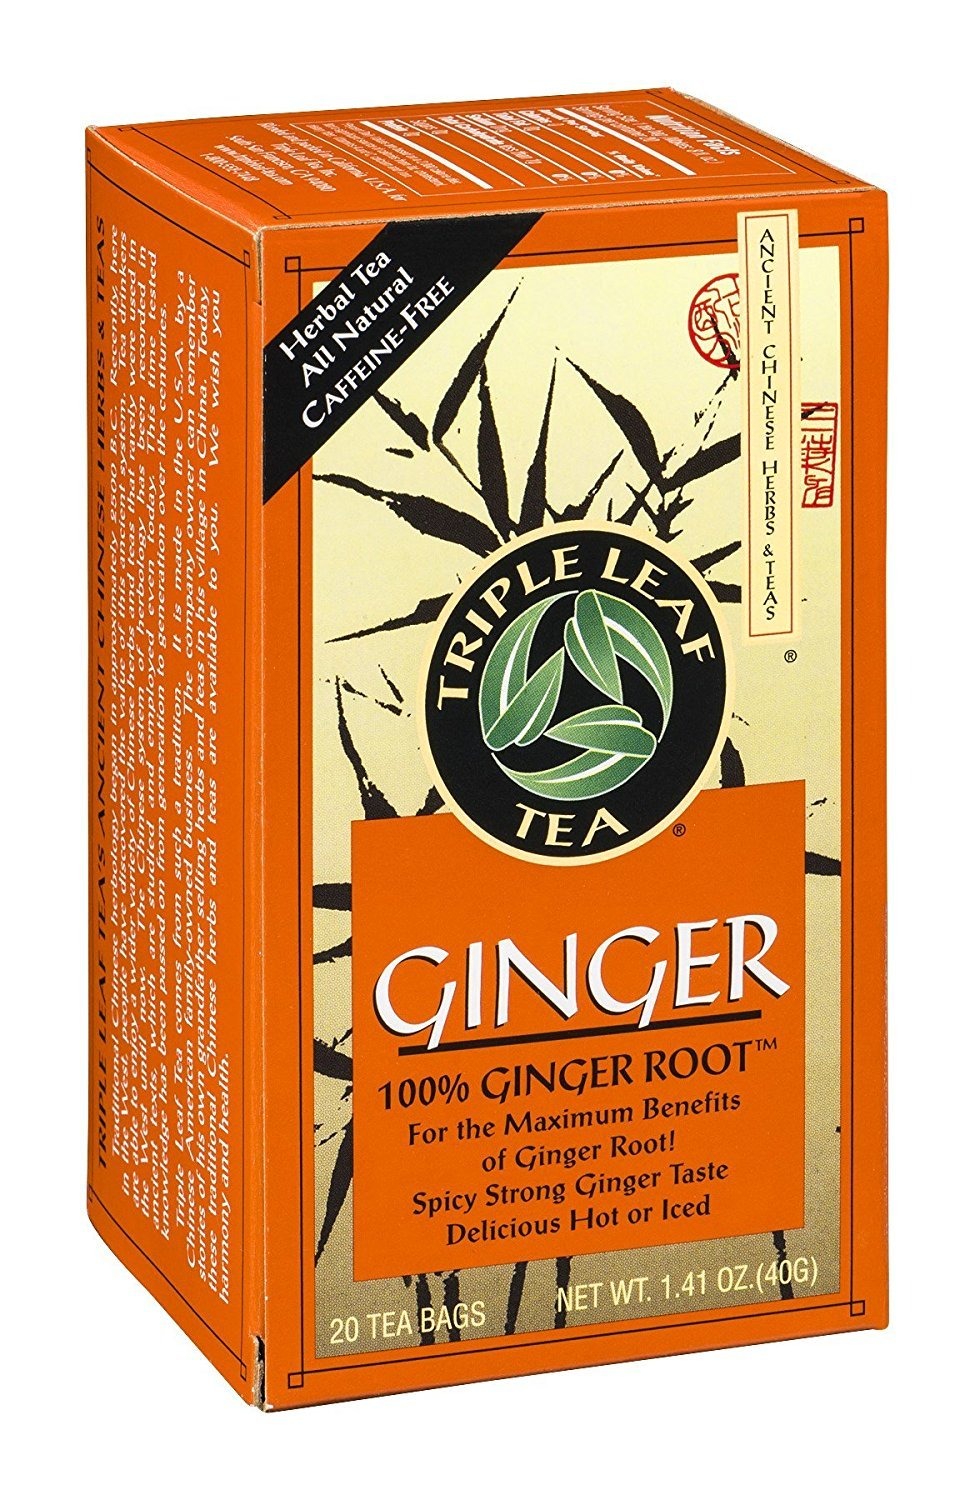
Item Name: Triple Leaf Tea Ginger - 20 Tea Bags
Value: 20.0
Unit: Count

Price: 10.84